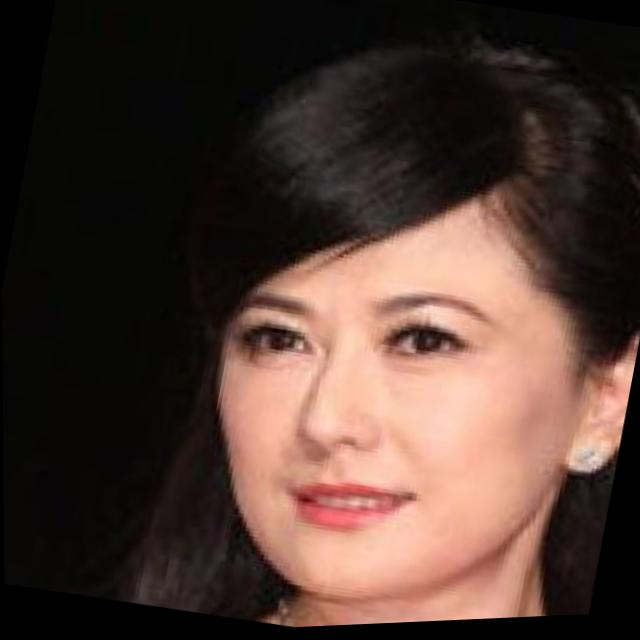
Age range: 45-64